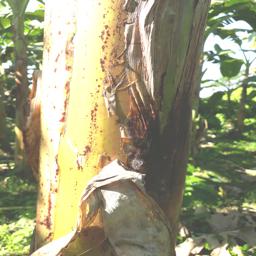
Label: PSEUDOSTEM WEEVIL